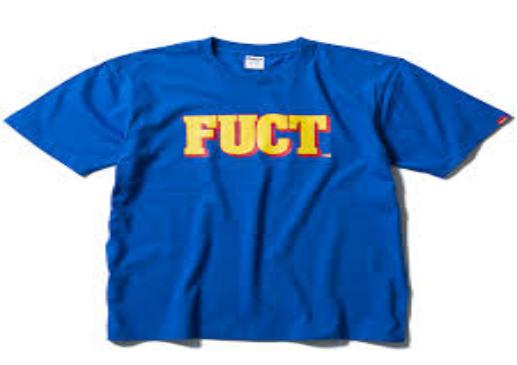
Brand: FUCT
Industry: Clothes